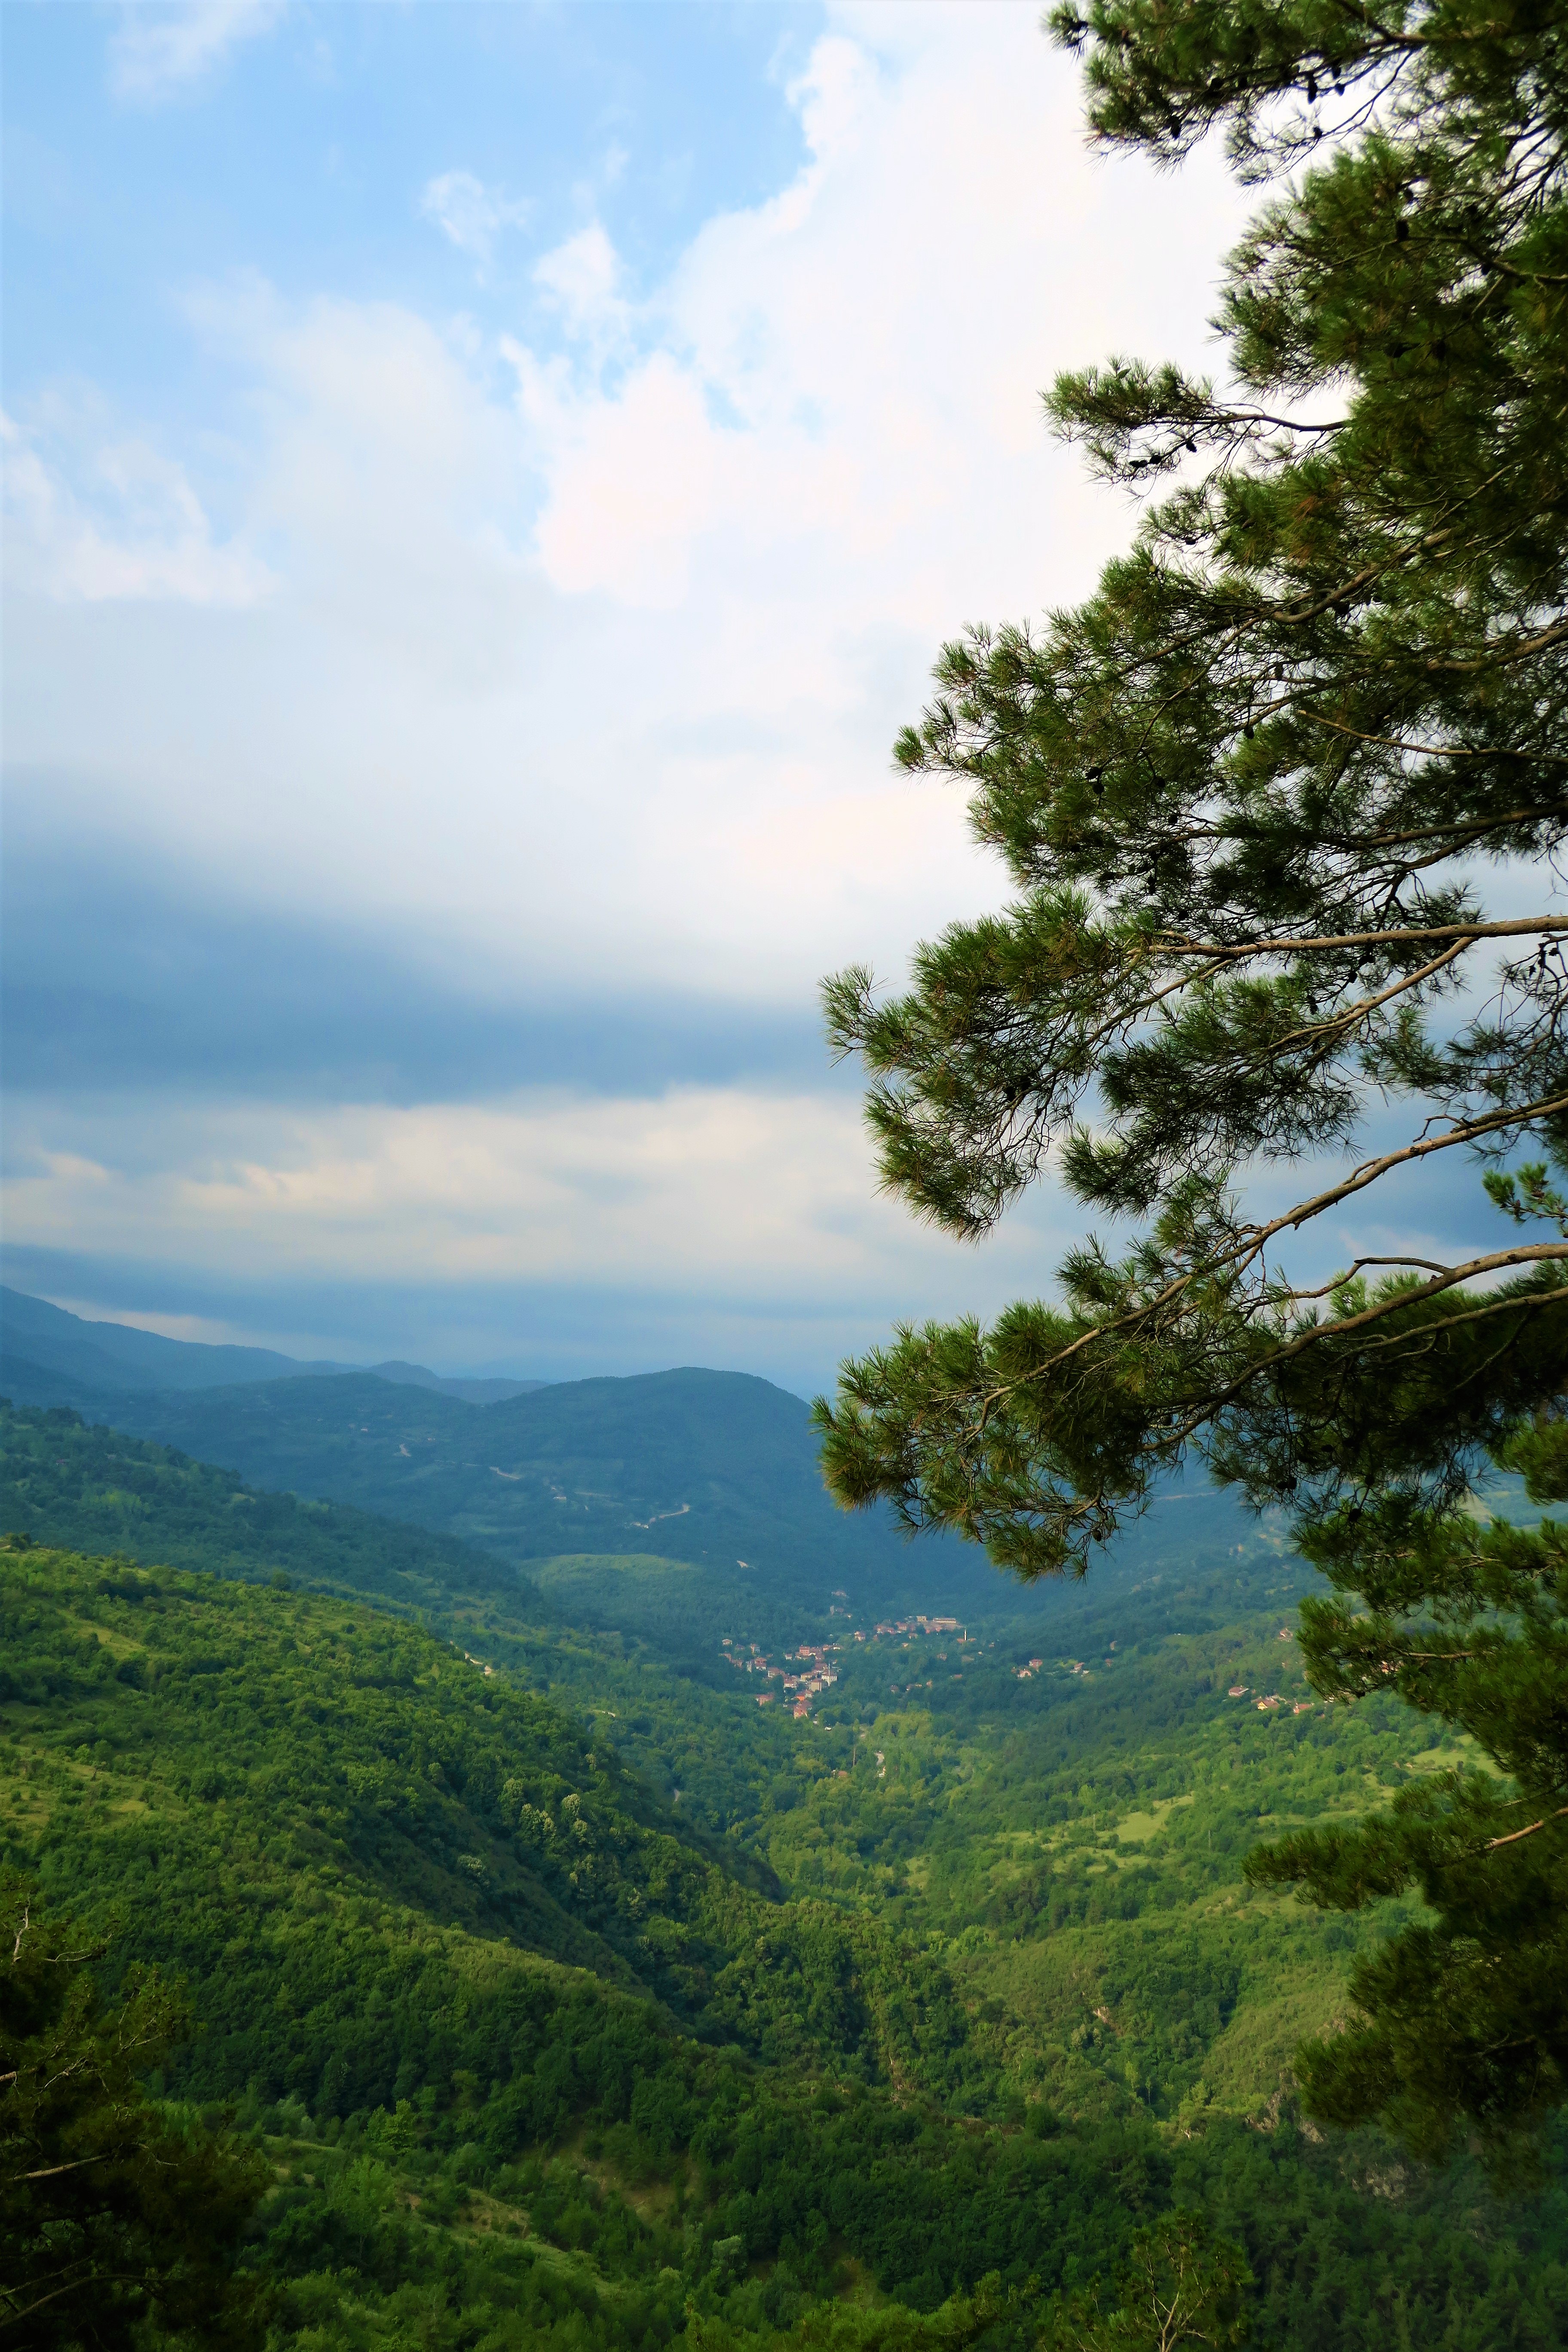
plant, nature, rose, flower, spring, beautiful, colorful, red, green, landscape, tree, forest, vegetation, sky, hill station, highland, atmospheric phenomenon, natural environment, natural landscape, nature reserve, wilderness, hill, biome, leaf, rainforest, jungle, mountain, cloud, tropical and subtropical coniferous forests, valdivian temperate rain forest, mount scenery, terrain, national park, old growth forest, temperate broadleaf and mixed forest